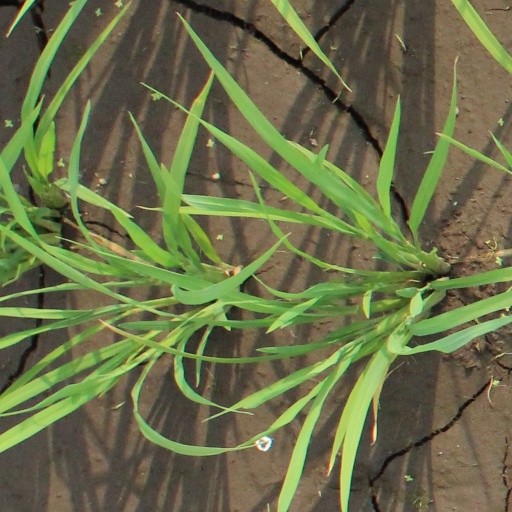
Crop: rice